Vysakh

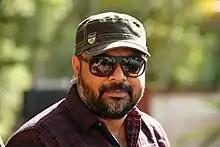
Vysakh in 2019

Ebbey Abraham (born 1 June 1980), better known by his stage name Vysakh, is an Indian film director who works in Malayalam films and is known for several commercially successful films like "Pokkiri Raja", "Seniors", "Mallu Singh", "Pulimurugan" and "Madhura Raja". He began his career as a television anchor and later as an associate director to Joshiy and Johny Antony. He debuted as an independent director in 2010 with "Pokkiri Raja" starring Mammootty and Prithviraj Sukumaran. In 2016, his directorial "Pulimurugan" starring Mohanlal and Jagapathi Babu became the first Malayalam film to gross around crore at the box office.